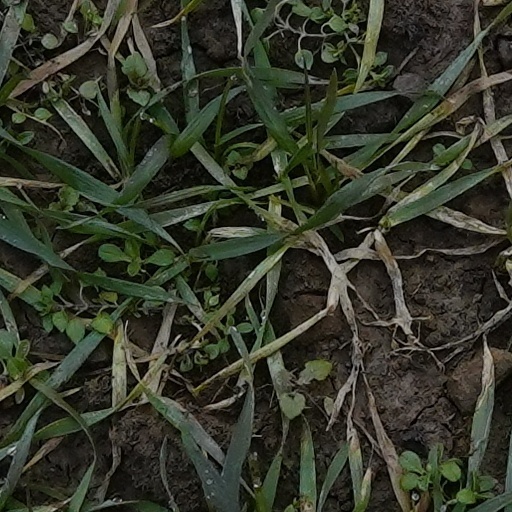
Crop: wheat